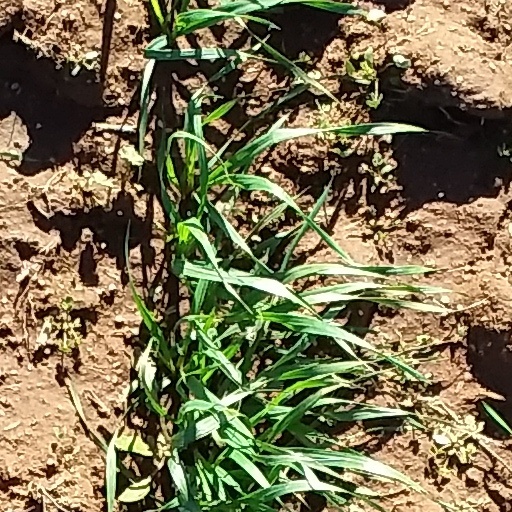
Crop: wheat